Aucasaurus

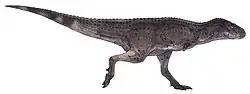
Reconstruction

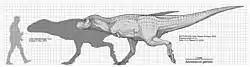
Size compared to a human

"Aucasaurus" was a medium-sized abelisaur, measuring long and weighing approximately . Its skull was not as short or as deep-snouted as that of "Carnotaurus". Also, instead of horns, it had a pair of low ridges above each eye.